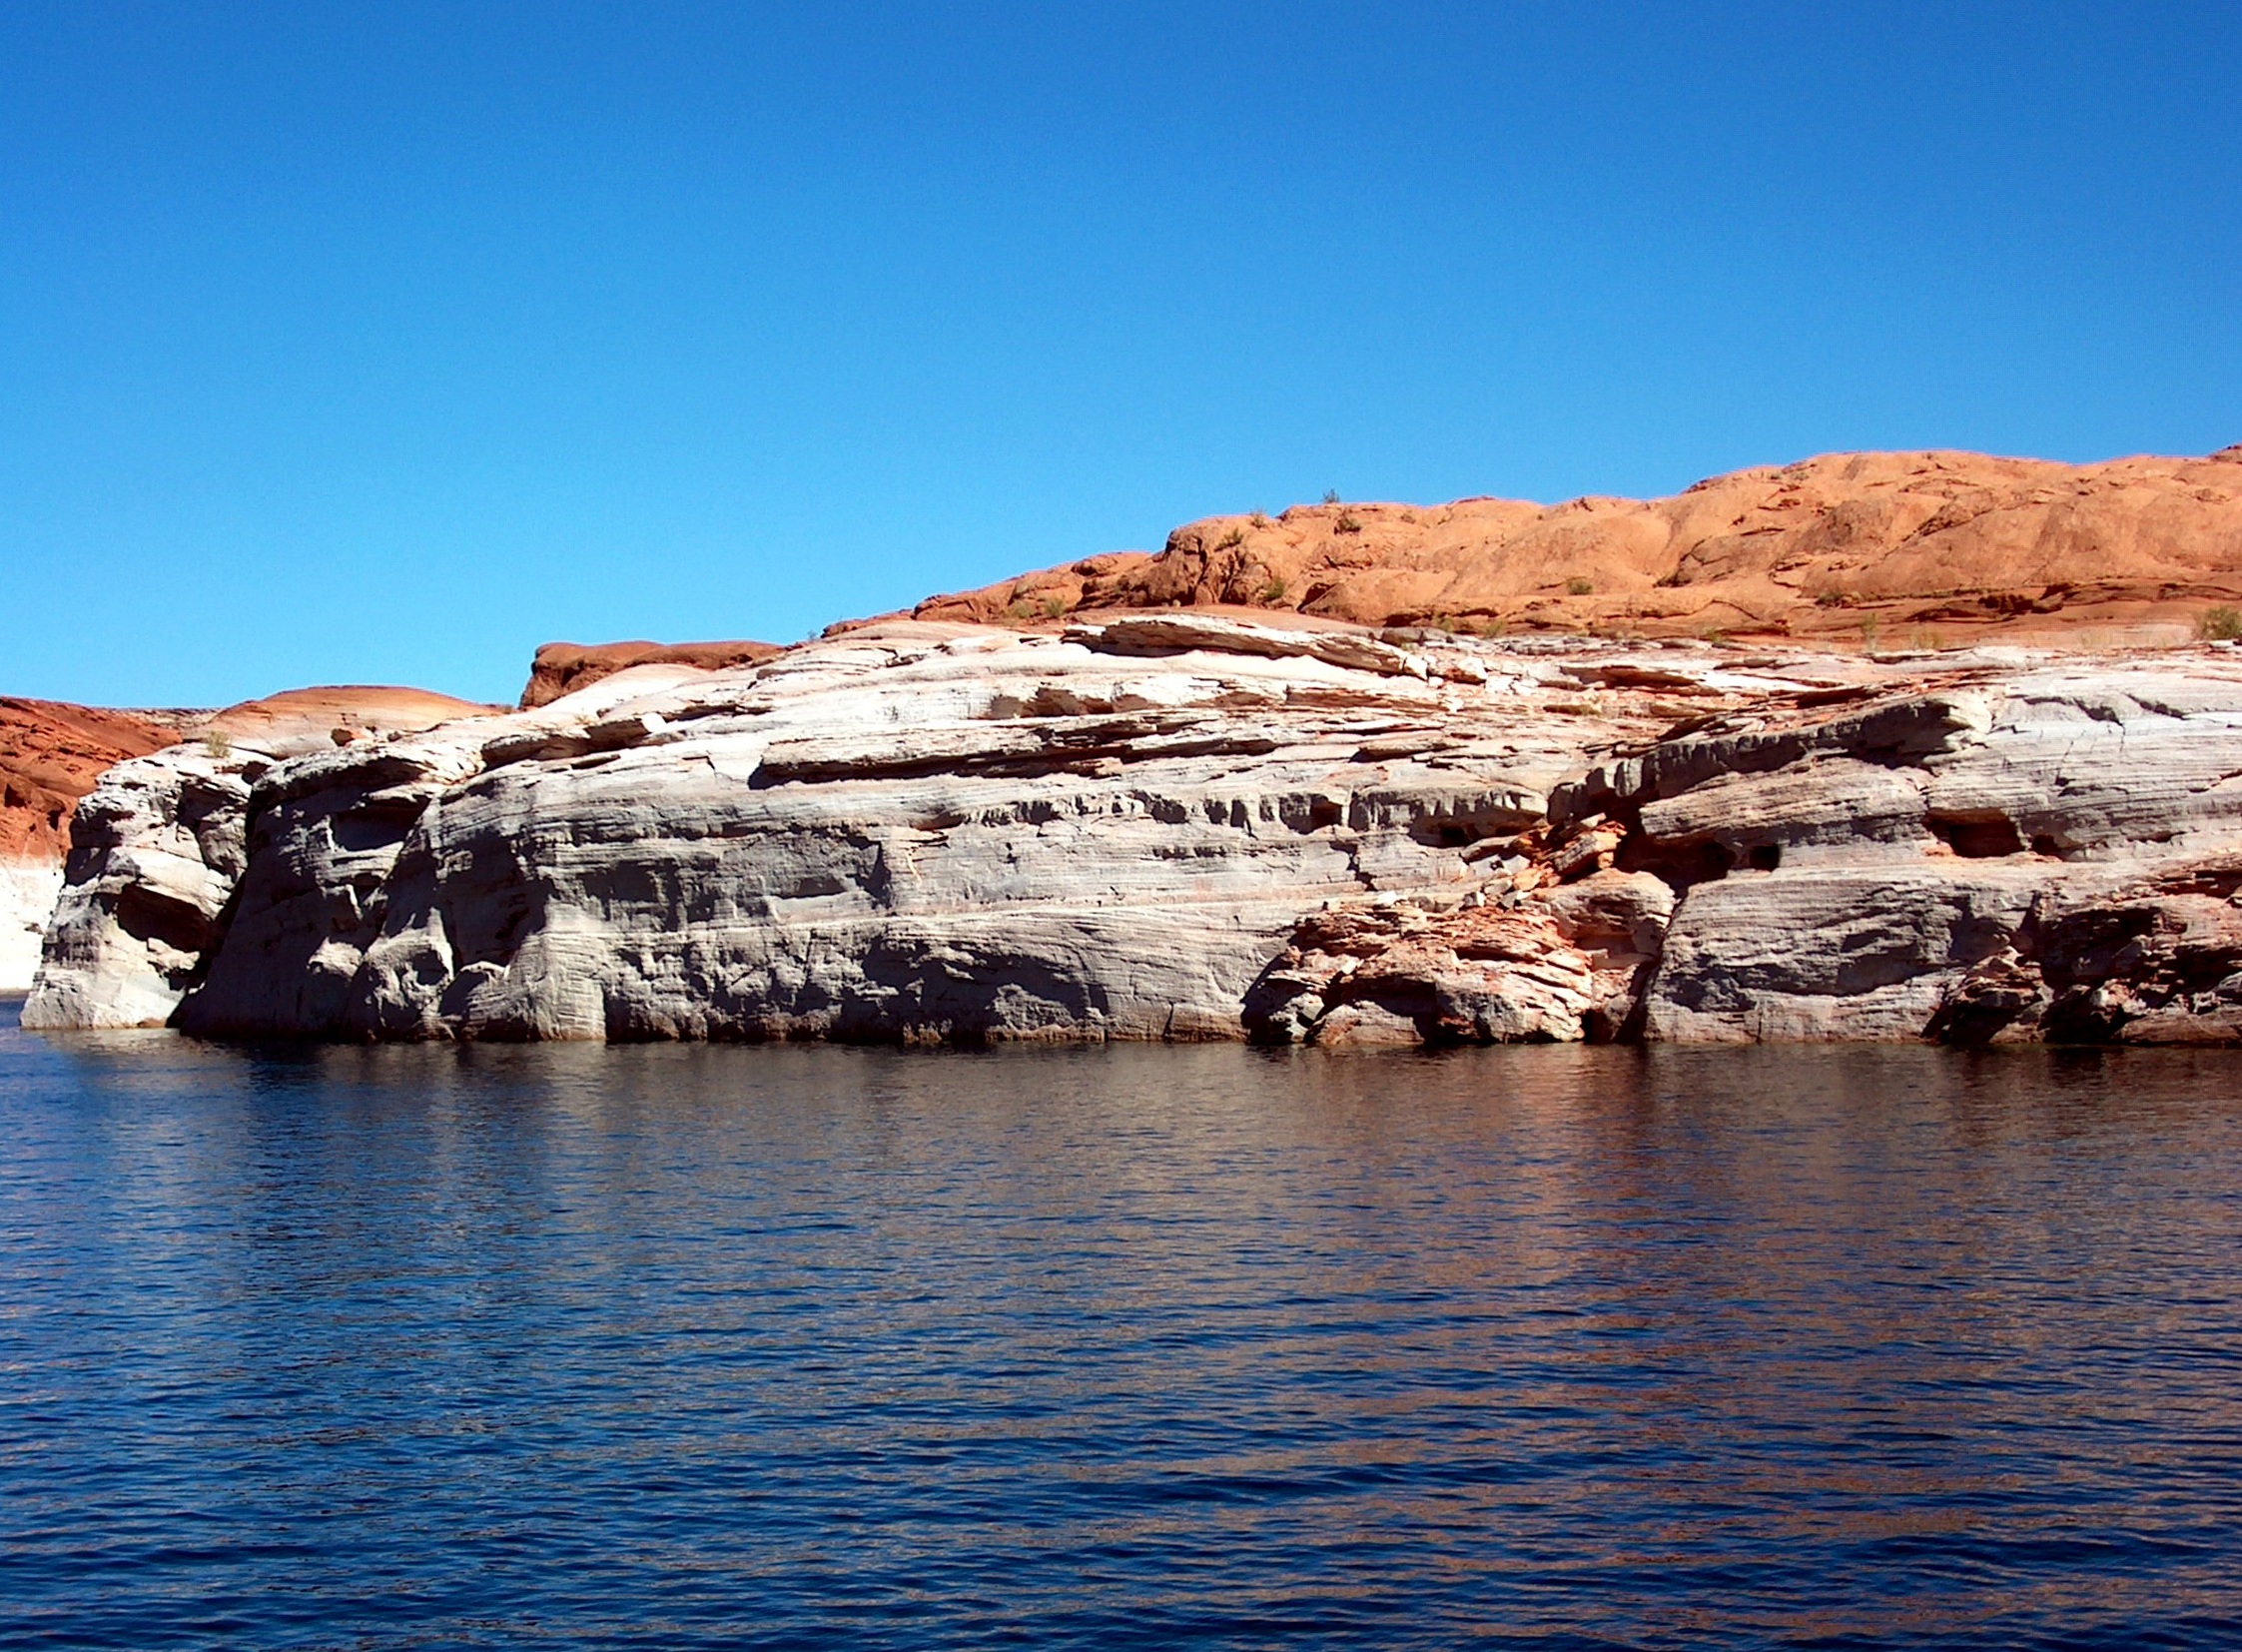
landscape, sea, coast, water, rock, ocean, shore, lake, formation, cliff, reflection, vehicle, usa, bay, canyon, terrain, arizona, geology, cape, landform, lake powell, geographical feature